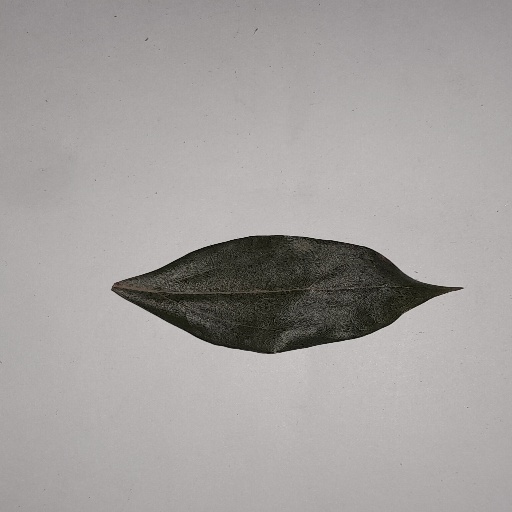
Species: Camphor
Leaf condition: Bacterial Spot